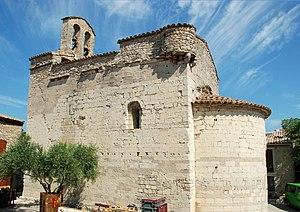
France - Languedoc - Église de Sainte-Croix-de-Quintillargues
L'art roman languedocien reflète de nombreuses influences dues à la position de carrefour du Languedoc : l'influence de l'antiquité romaine, l'influence de l'architecture wisigothique, l'influence de l'art roman lombard et l'influence de l'architecture hispano-mauresque.
Cet article recense une partie des monuments historiques de l'Hérault, en France.
L'église de l'Exaltation-de-la-Sainte-Croix est une église romane située à Sainte-Croix-de-Quintillargues dans le département français de l'Hérault en région Occitanie.